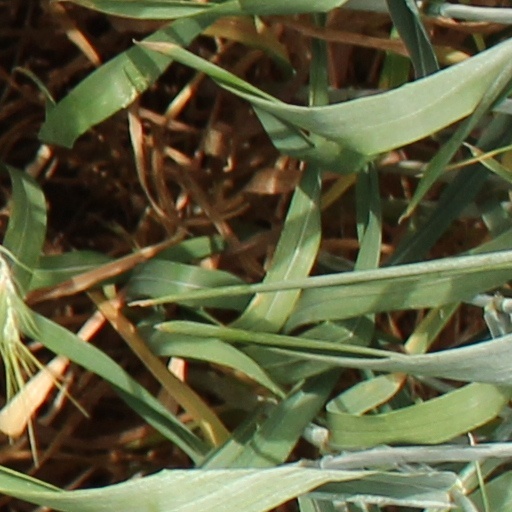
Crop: wheat